Paul Trollope

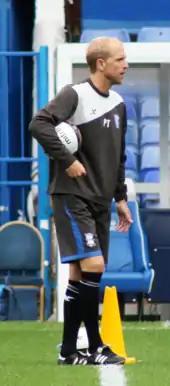
Trollope with Birmingham City in 2011

In July 2011, Trollope was appointed first-team coach of Championship club Birmingham City to work with manager Chris Hughton. When Hughton left for Premier League club Norwich City at the end of the season, Trollope went with him, again as first-team coach. He left the club when Hughton was dismissed in April 2014.